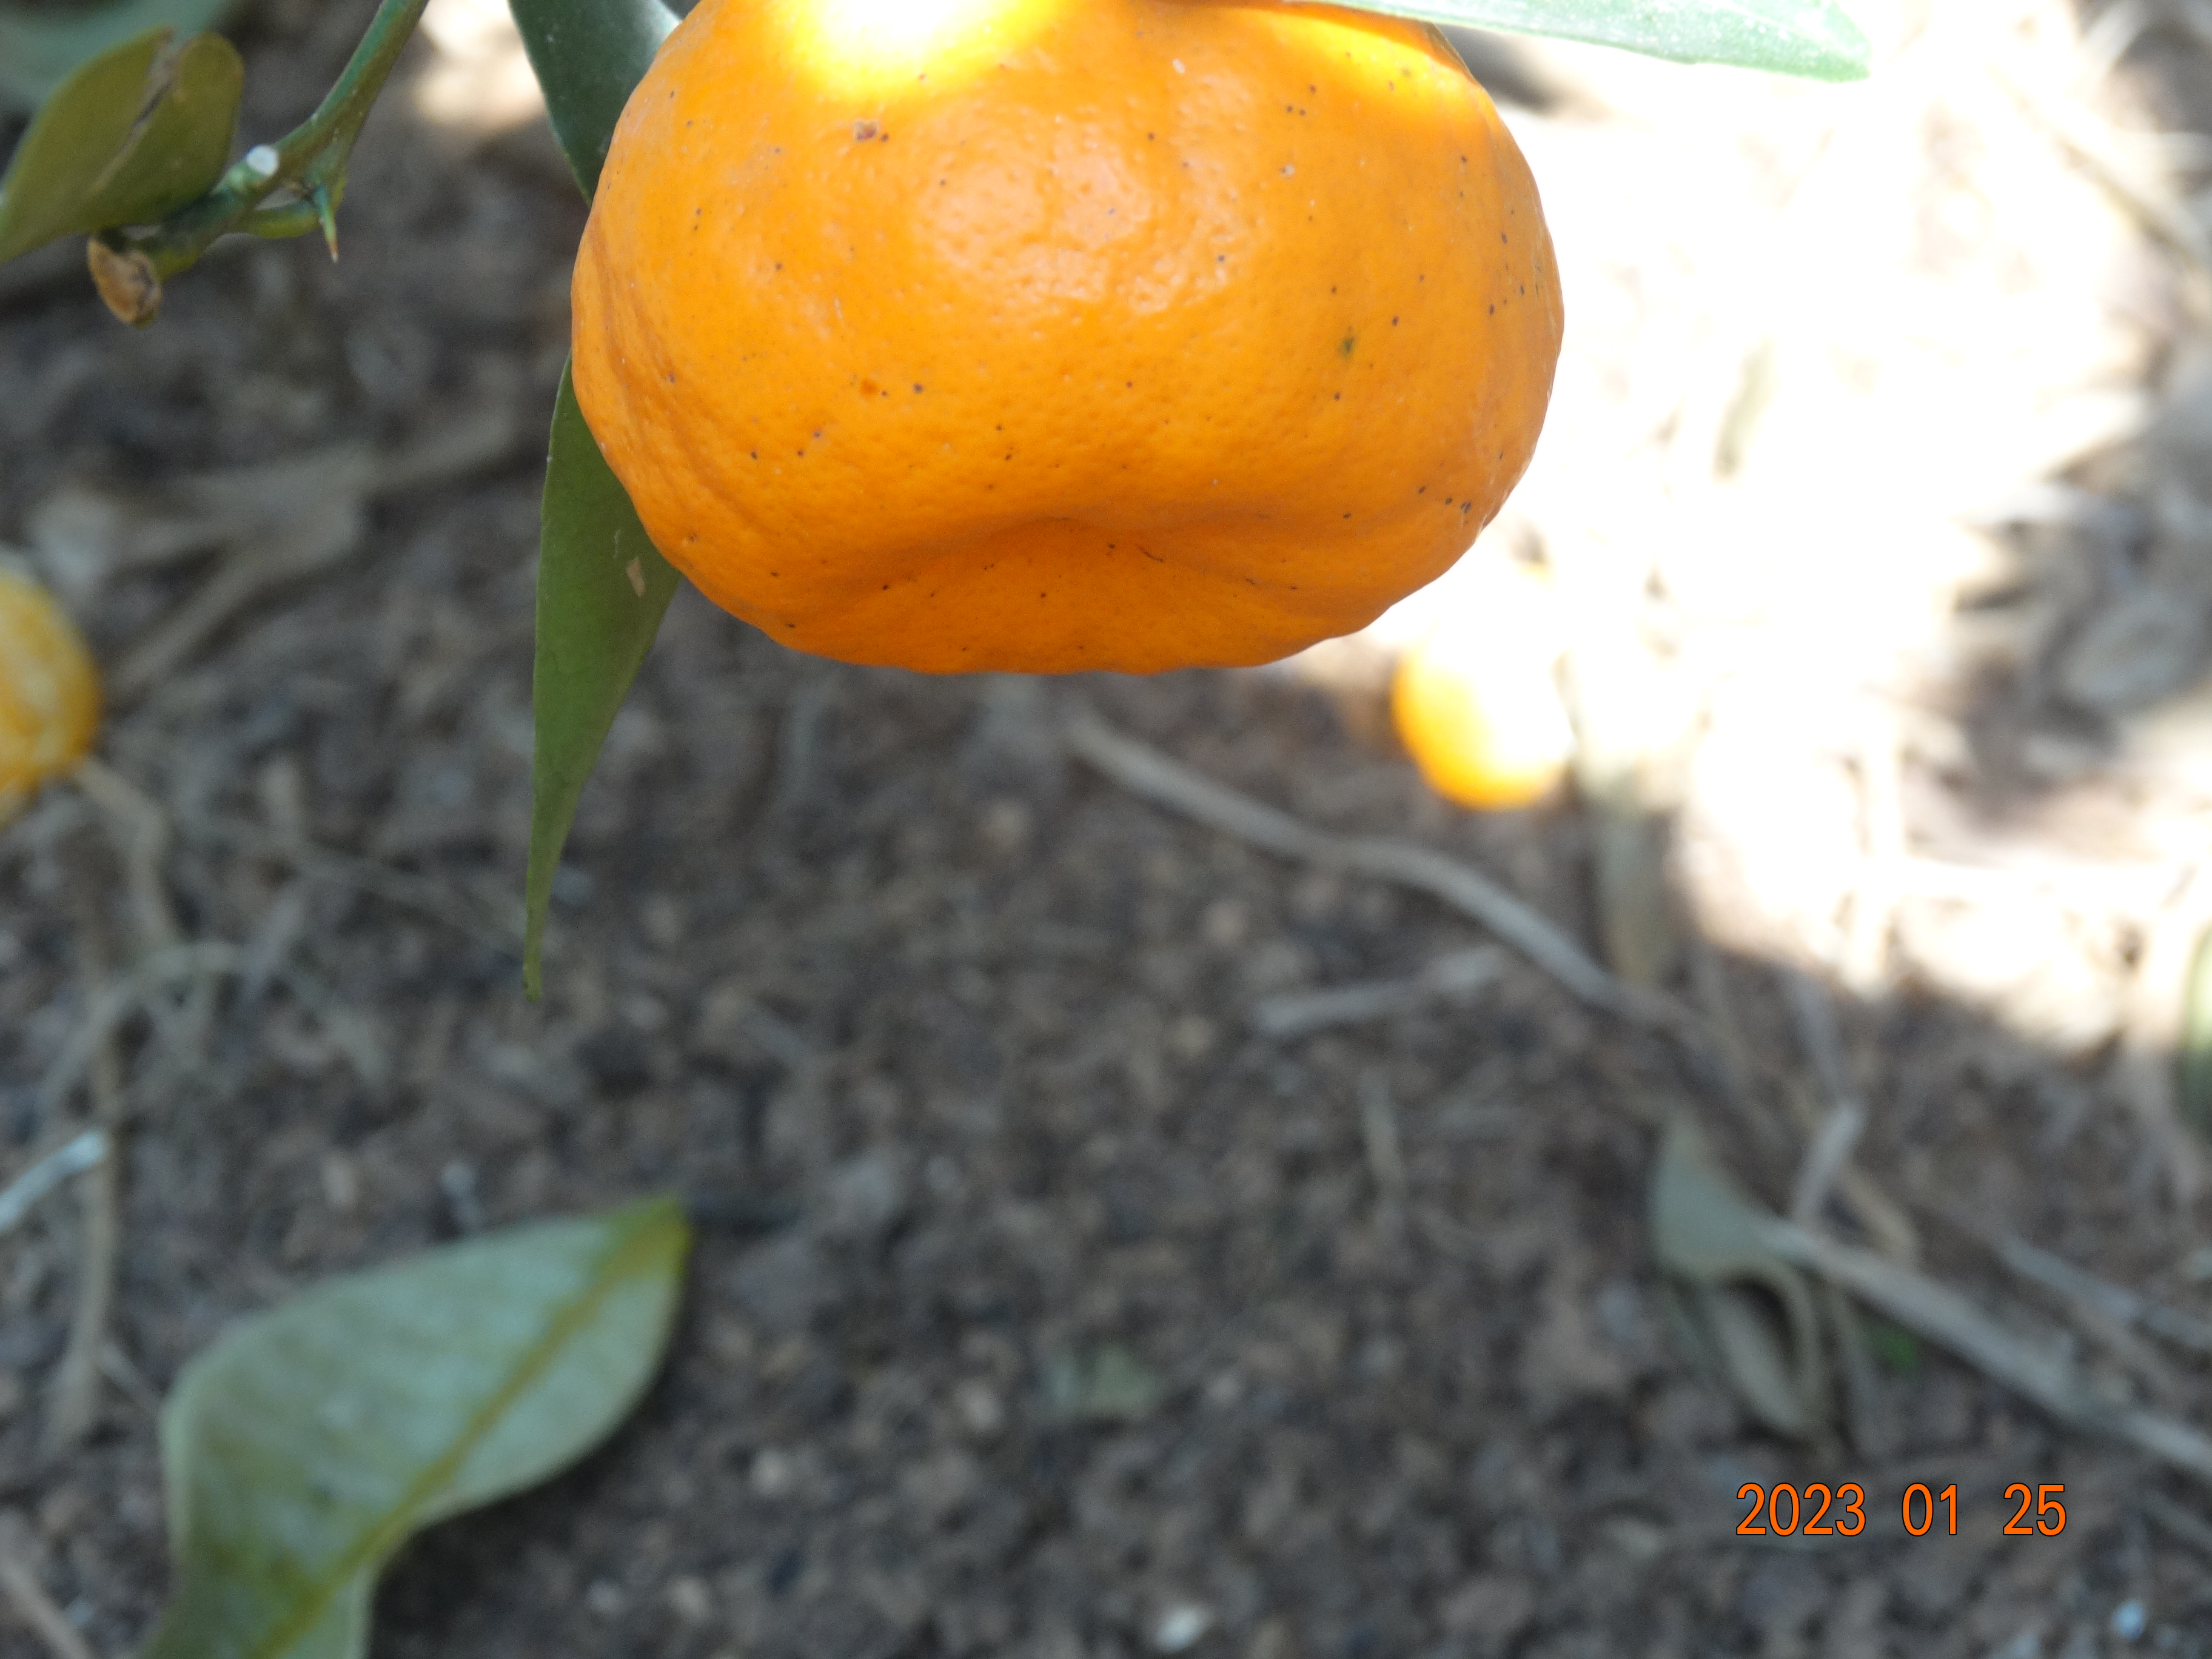
Citrus fruit variety: ponkan